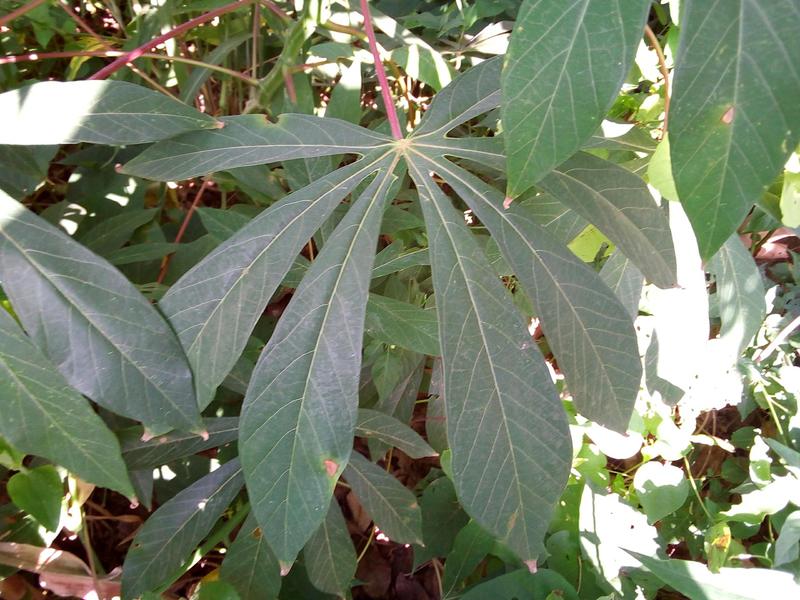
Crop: cassava
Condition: healthy